Vålerenga Line

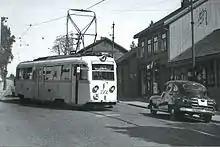
Gullfisk in Strømsveien in the first half of the 1950s

Following the 1948 merger of the municipalities of Oslo and Aker, it was decided that the Nordstrand area in the former Aker would be opened to large-scale construction of housing. To aid transport, the city council voted on 9 December 1954 to build the Lambertseter Line from Bryn to Bergkrystallen. At the same time it was decided that both the Lambertseter and the Østensjø Lines would become part of the Oslo Metro. Built and operated by Oslo Sporveier, services commenced on 10 April 1957 using SM53 trams.